Second Apology of Justin Martyr

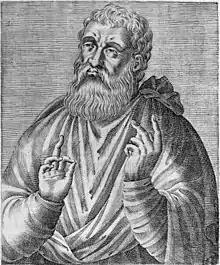
Justin Martyr

The Second Apology is supposed to have been written as a supplement to the First Apology of Justin Martyr, on account of certain proceedings which had in the meantime taken place in Rome before Lollius Urbicus as prefect of the city, which must have been between 150 and 157. The Apology is addressed to the Roman Senate.